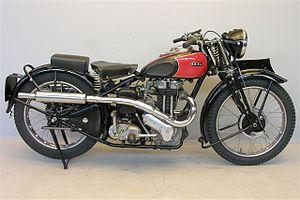
Ceci est une liste de motos des années 1930, y compris celles déjà mises en vente à l'époque, nouvelles sur le marché ou pertinentes au cours de cette période.